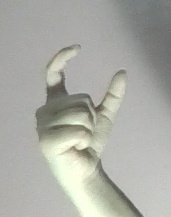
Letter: nun